First courtyard of Prague Castle

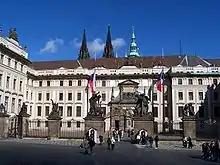
The courtyard in 2008

The first courtyard is one of four at Prague Castle, in Prague, Czech Republic. "Wrestling Titans" is installed at the courtyard's entrance. The square was established in the 1760s.